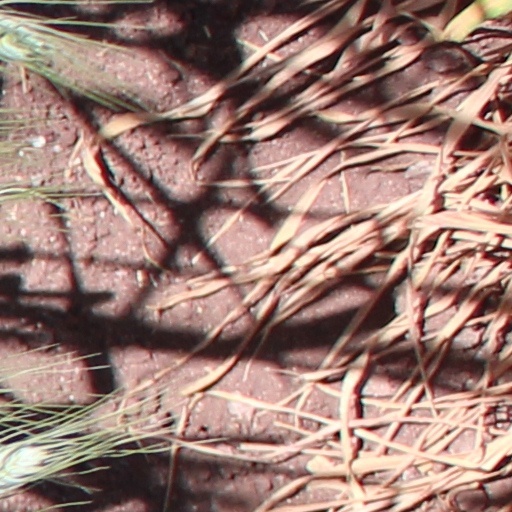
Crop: wheat